Mikhail Stern

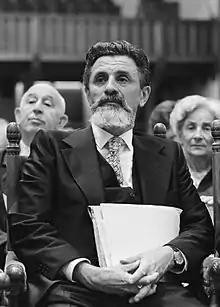
Mikhail Stern at the Andrei Sakharov tribunal in The Hague in 1980

Mikhail Shaevich Stern (1918 – 17 June 2005) was a Soviet endocrinologist, sexologist and dissident.